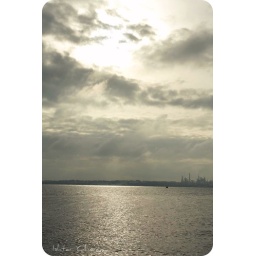
walking by the river